Dorje Shugden controversy

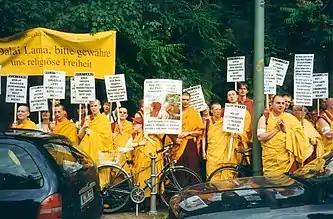
1998 Berlin New Kadampa Tradition demonstration protest against the 14th Dalai Lama. Some German slogans translated are "You know that Dorje Shugden harms no being, please Dalai Lama stop spreading lies!" and "Dorje Shugden loves all Buddhist traditions, please don't lie!"

The 14th Dalai Lama publicly rejected "The Yellow Book", claiming that it could only damage the common cause of the Tibetan people because of its sectarian divisiveness. In a series of talks, he sought to undermine the status elevation of Dorje Shugden by reaffirming the centrality of traditional supramundane protectors of the Gelug tradition. He also vehemently rejected Dorje Shugden's associated sectarianism, emphasising that all the Tibetan traditions are ‘equally profound dharmas’ and defending the ‘unbiased and eclectic’ approach to Buddhist practice as exemplified by the Second, Third and Fifth Dalai Lamas.